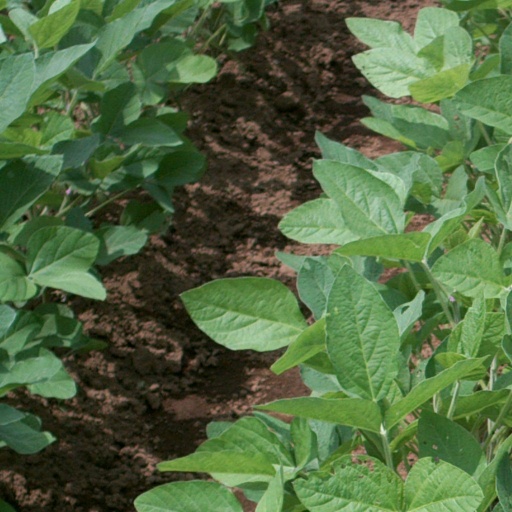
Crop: soybean